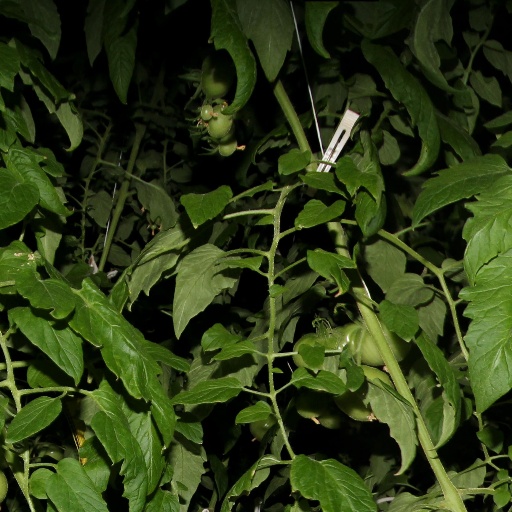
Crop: tomato